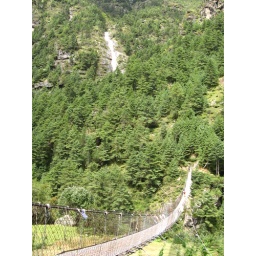
Another death-defying suspension bridge high in the mountains